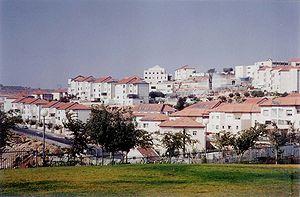
La géopolitique du Moyen-Orient au XXIᵉ siècle s'attache à la description et à l'analyse des relations des États de cette région entre eux et avec le reste du monde depuis le début de ce siècle. Cette description prend en considération les facteurs politiques, géographiques, économiques, démographiques et culturels qui les influencent. Le terme de géostratégie est aussi employé dans un sens voisin de celui de géopolitique.
Betar Illit est une colonie israélienne et une ville située en Cisjordanie, 5 kilomètres à l'ouest de la ville palestinienne de Bethléem à 10 km au sud-ouest de Jérusalem, à 0,4 kilomètre à l'est de la ligne verte à l'ouest de la barrière de separation.